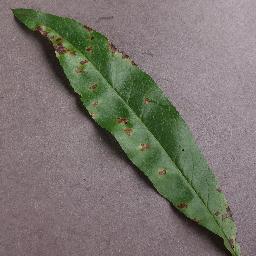
Label: Peach___Bacterial_spot